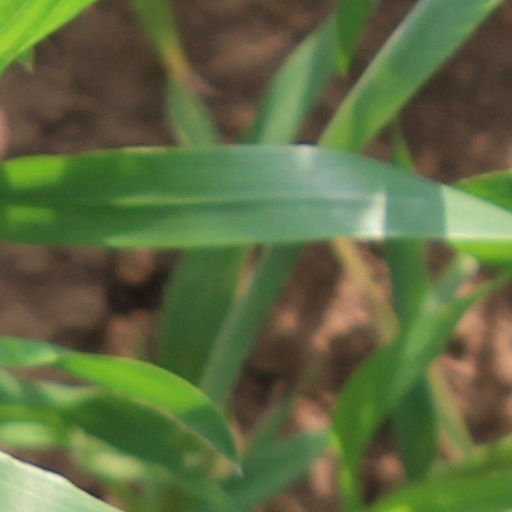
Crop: wheat